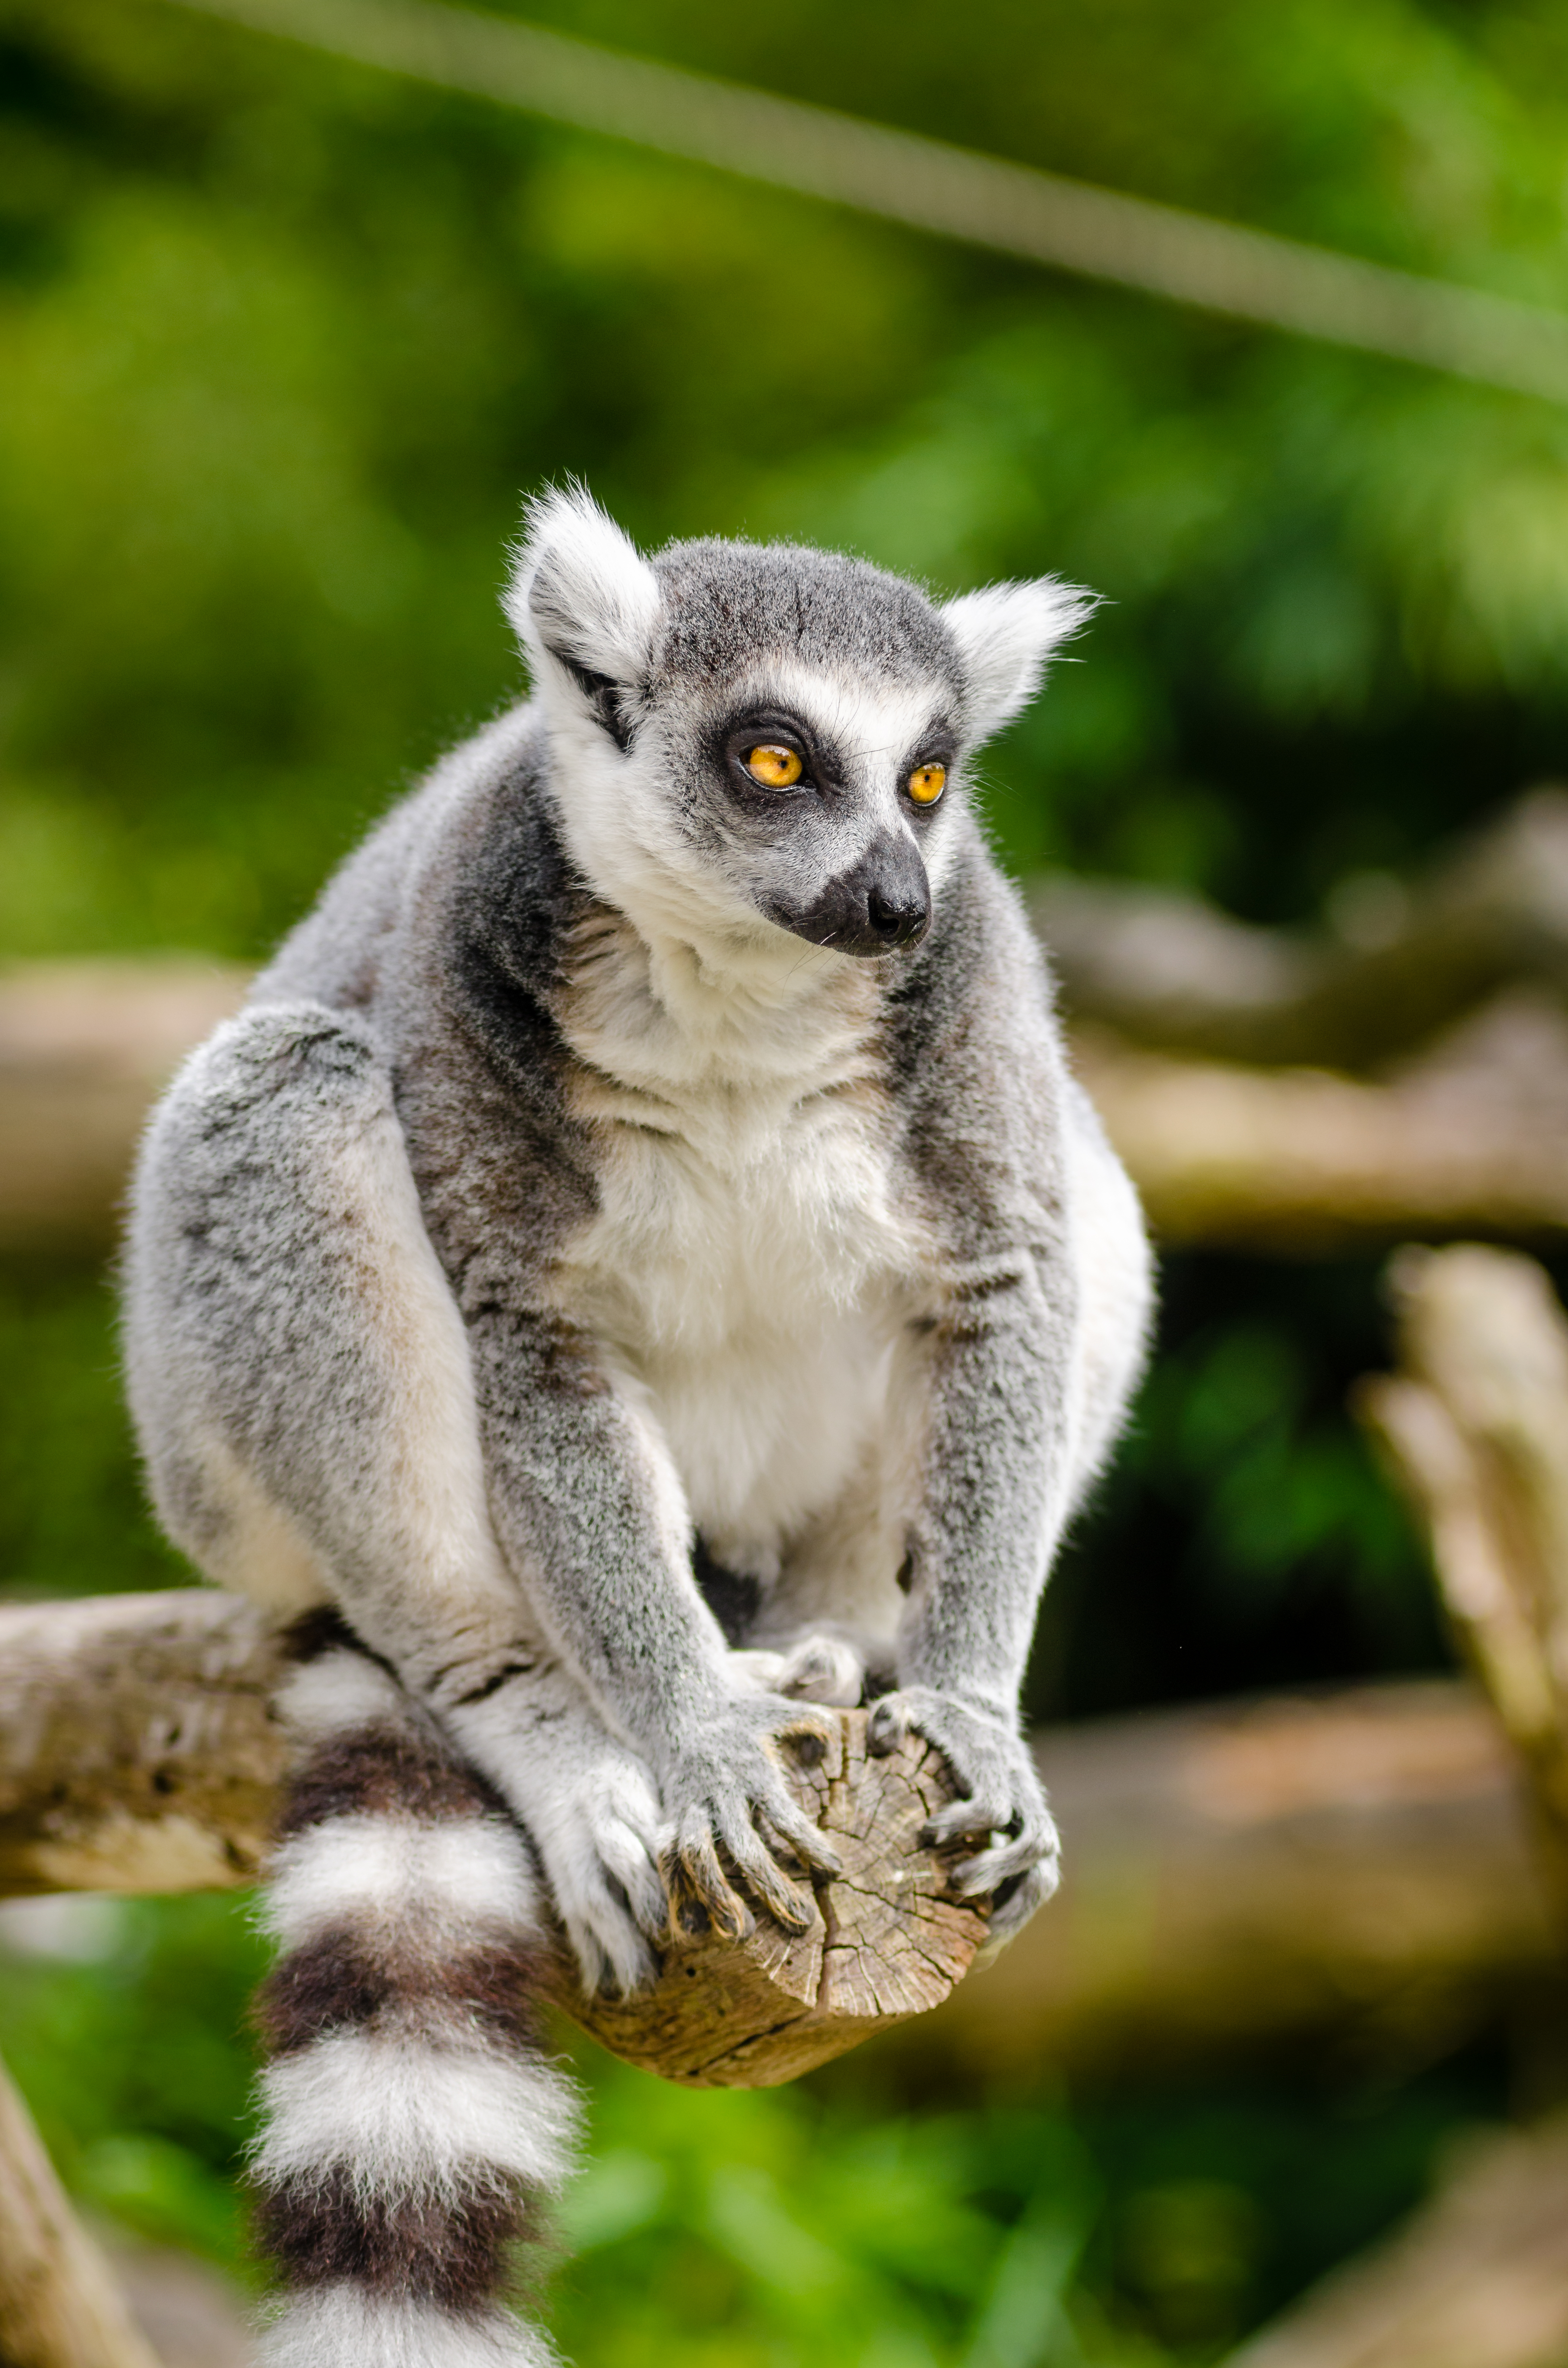
nature, animal, wildlife, zoo, mammal, fauna, primate, madagascar, vertebrate, lemur